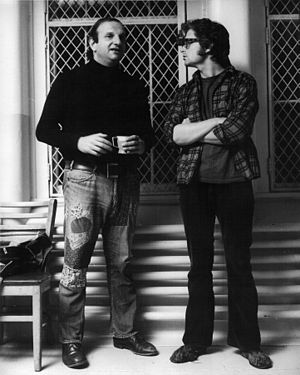
Gøgereden (film)
Gøgereden er en amerikansk film fra 1975, som er baseret på romanen med samme navn af Ken Kesey. Filmen er instrueret af den tjekkoslovakiske filminstruktør Miloš Forman og blev den første film, der vandt alle fem større Oscarkategorier siden It Happened One Night fra 1934.